Battle of Pochonbo

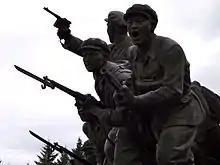
The battle depicted in the Grand Monument in Samjiyon, Samjiyon County

The was an event which occurred in northern Korea, Empire of Japan on 4 June 1937 (Juche 26), when Korean and Chinese guerrillas commanded by Kim Il Sung (or possibly Choe Hyon) attacked and defeated a Japanese detachment during the anti-Japanese armed struggle in Korea. The battle holds an important place in North Korea.